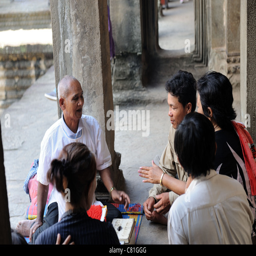
a group of local residents perform rituals